Davao del Sur

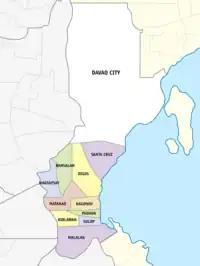

The province enjoys a mild, pleasant climate all year round. Because of its topographical characteristics and geographical location, it is rarely visited by typhoons. There is no pronounced wet or dry season. The coolest months are from November to February with an average temperature of . during the peak summer months from March to May, temperatures average but may rise as high as .